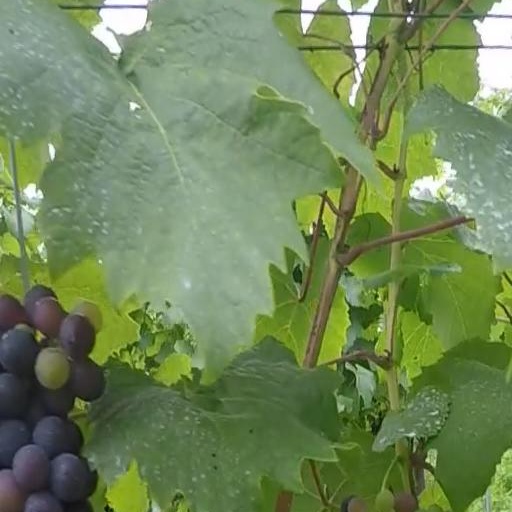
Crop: grape